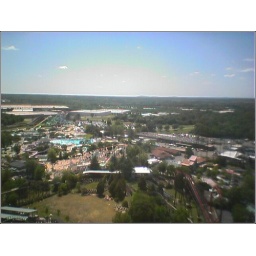
The water park and you can see the mountains in the background.